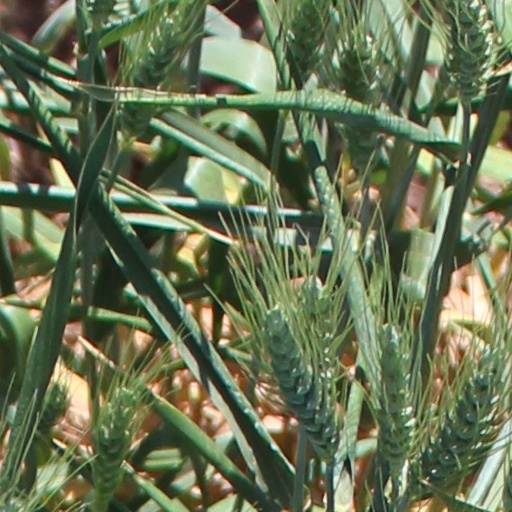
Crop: wheat